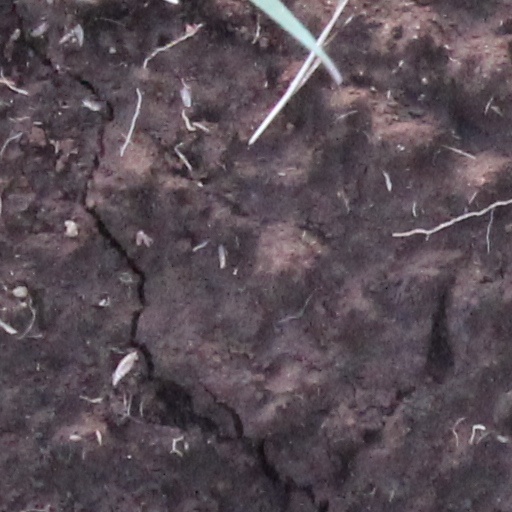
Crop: wheat